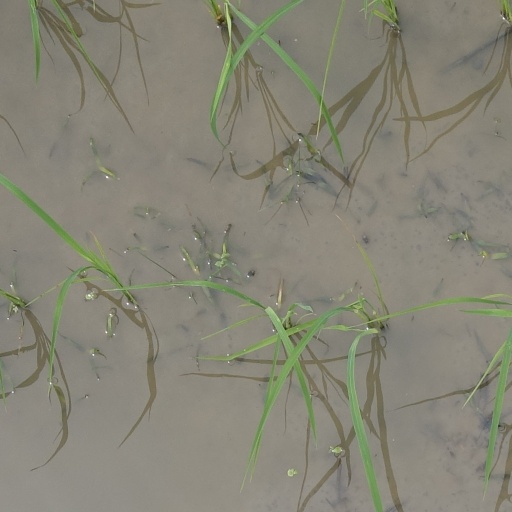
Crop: rice